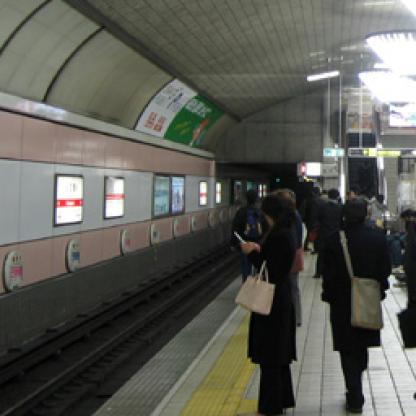
Scene: Indoor